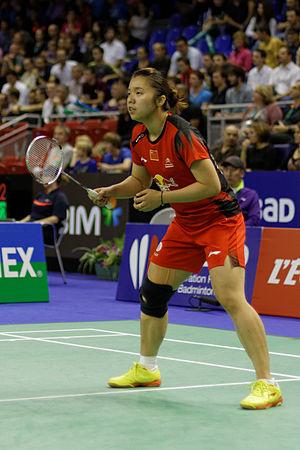
Tian Qing est une joueuse de badminton chinoise née le 19 août 1986 dans la province du Hunan.